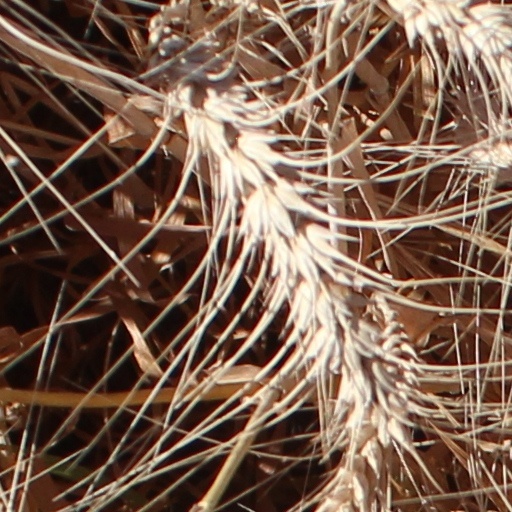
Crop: wheat